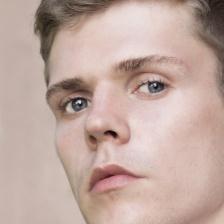
Label: faces